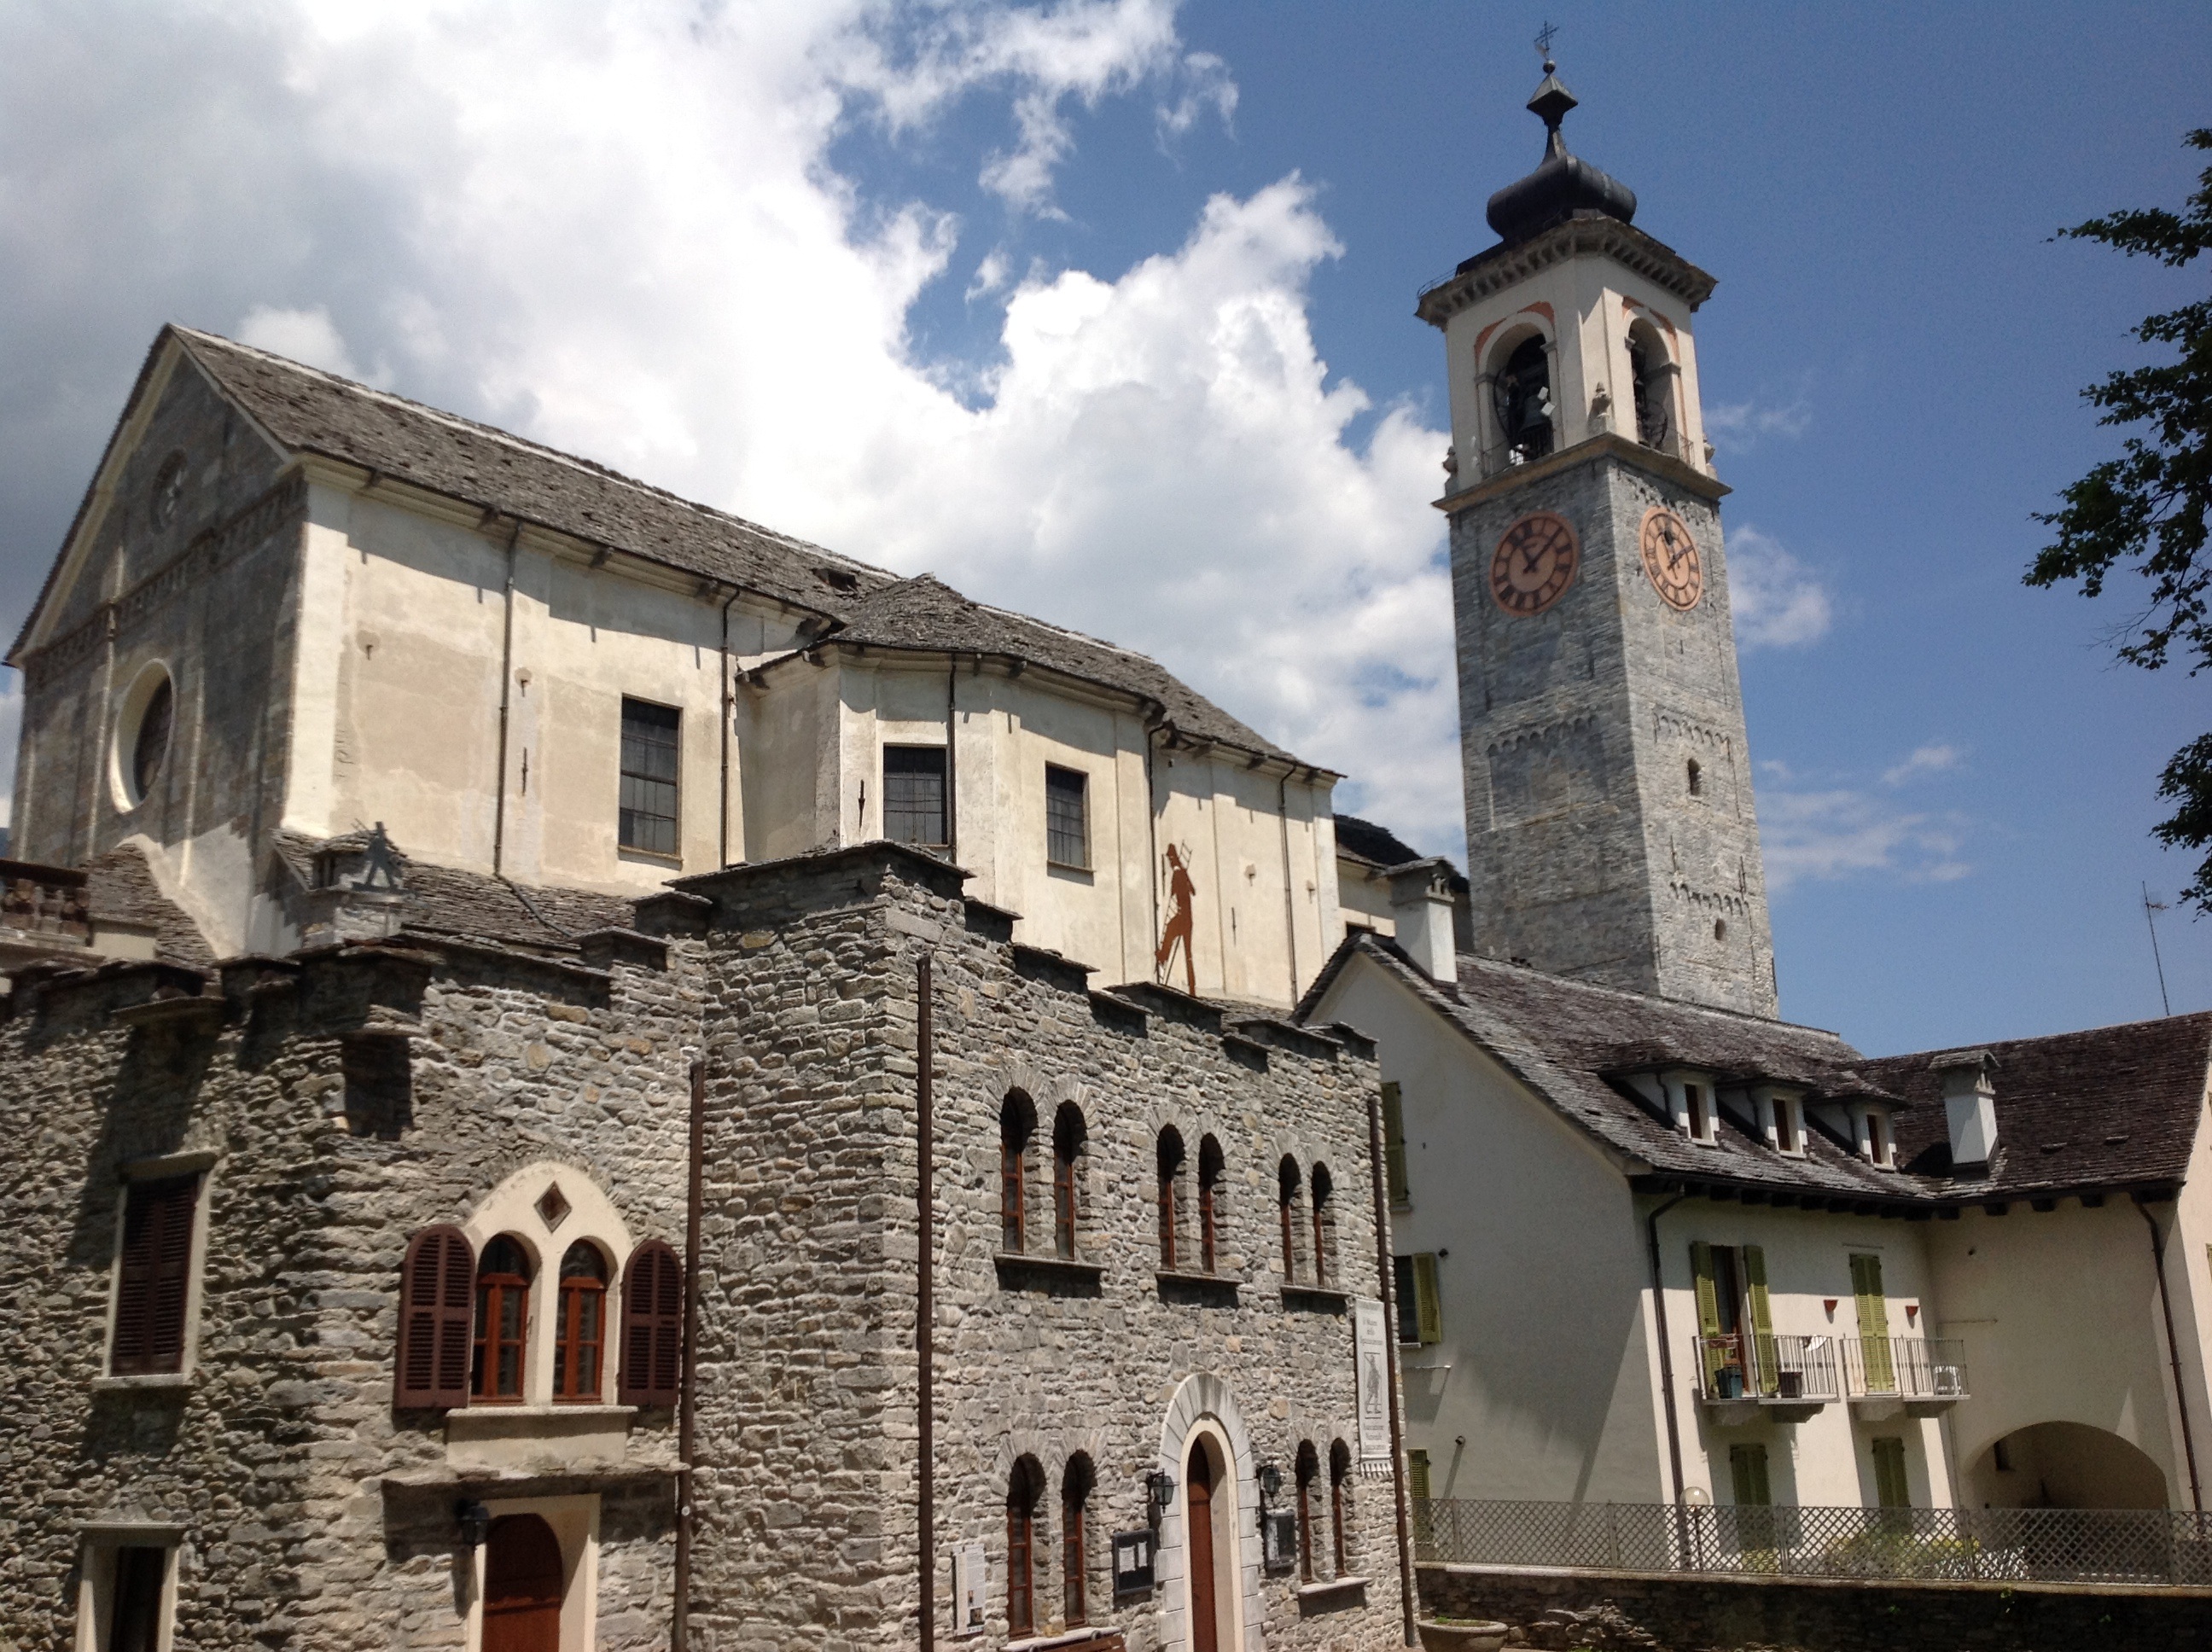
architecture, house, town, building, village, tower, landmark, facade, church, chapel, place of worship, bell tower, monastery, synagogue, history, middle ages, santa maria maggiore, ancient history, human settlement, spanish missions in california, valley vigezzo, museum chimney sweeps